Audi Le Mans quattro

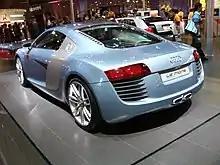
Rear view

The car showcased various Audi styling cues and technological details, planned to be used in future production Audi models.